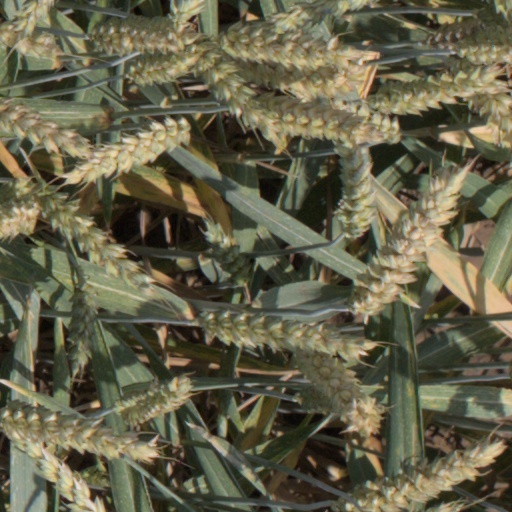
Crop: wheat